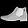
Label: Ankle boot